The Witch's Daughter

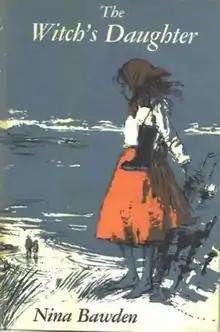
First edition cover

The Witch's Daughter is a children's novel by Nina Bawden, first published in 1966. It has been dramatised for television twice, with Fiona Kennedy (1971) and Sammy Glenn (1996) in the title role.